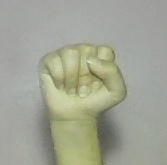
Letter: saad